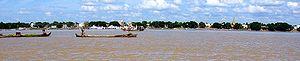
"Le ""fleuve"" Chindwin est le principal affluent de l'Irrawaddy. Son cours de 1 134 km se trouve en Birmanie. La principale agglomération sur son cours est Monywa.